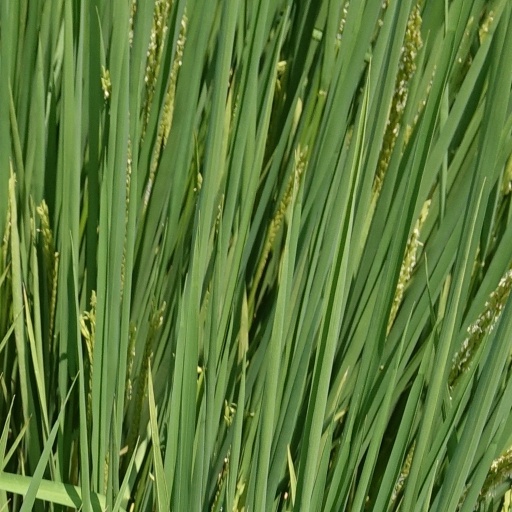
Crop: rice